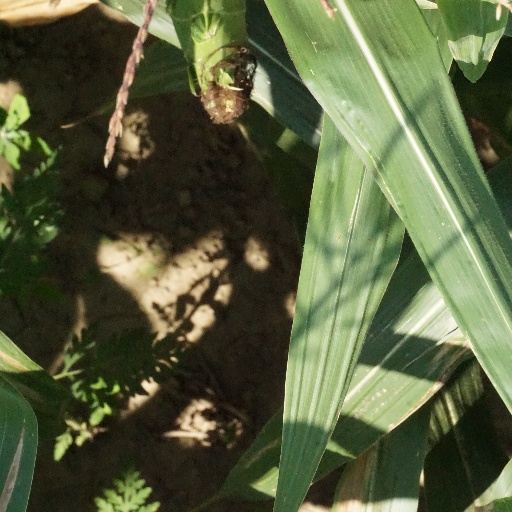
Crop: maize; corn